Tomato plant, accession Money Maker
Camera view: bottom (45 deg); turntable rotation: 330 degrees
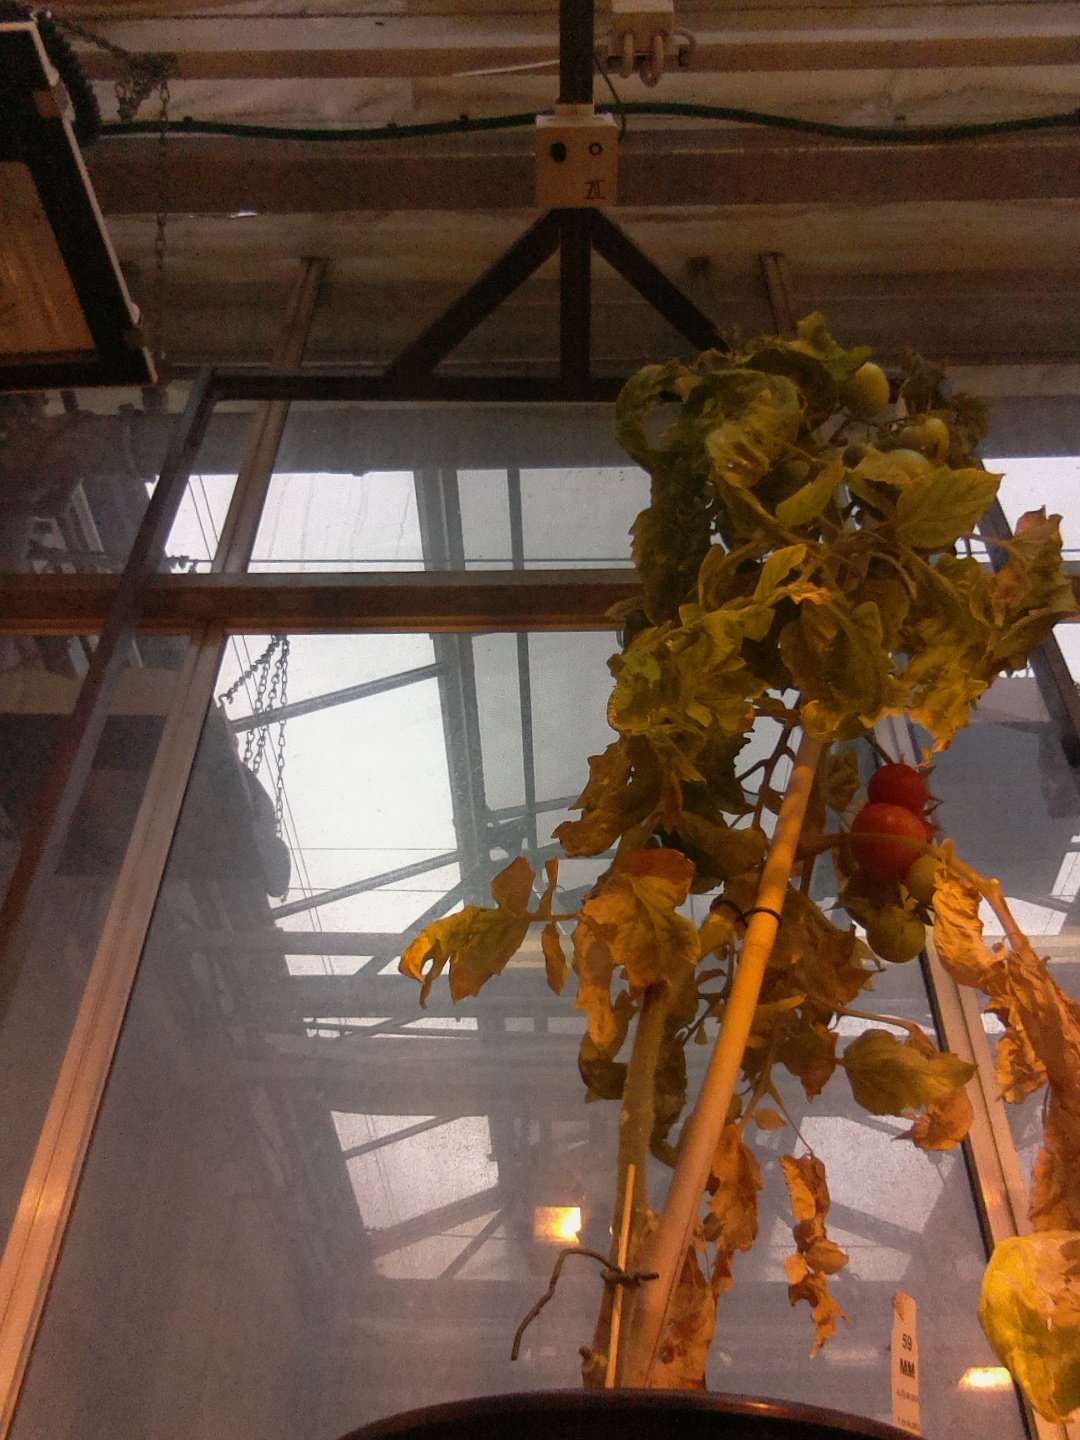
BBCH growth stage 83: 30%-40% of fruits show typical fully ripe color